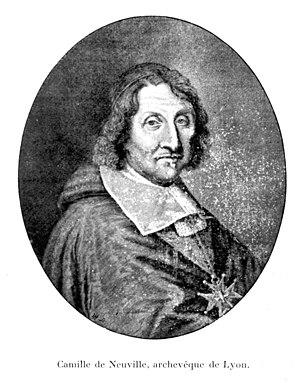
Illustrations pour l'Histoire des églises et chapelles de Lyon
Camille de Neufville de Villeroy est un homme d'Église français. Il est archevêque et comte de Lyon, primat des Gaules, de 1653 à 1693.
La maison de Neufville de Villeroy est une famille de la noblesse française originaire de Lorraine. Elle est issue d'un secrétaire des finances anoblie par Louis XII au XVIᵉ siècle. Elle a été élevée au titre ducal en 1651. Elle est éteinte de nos jours.